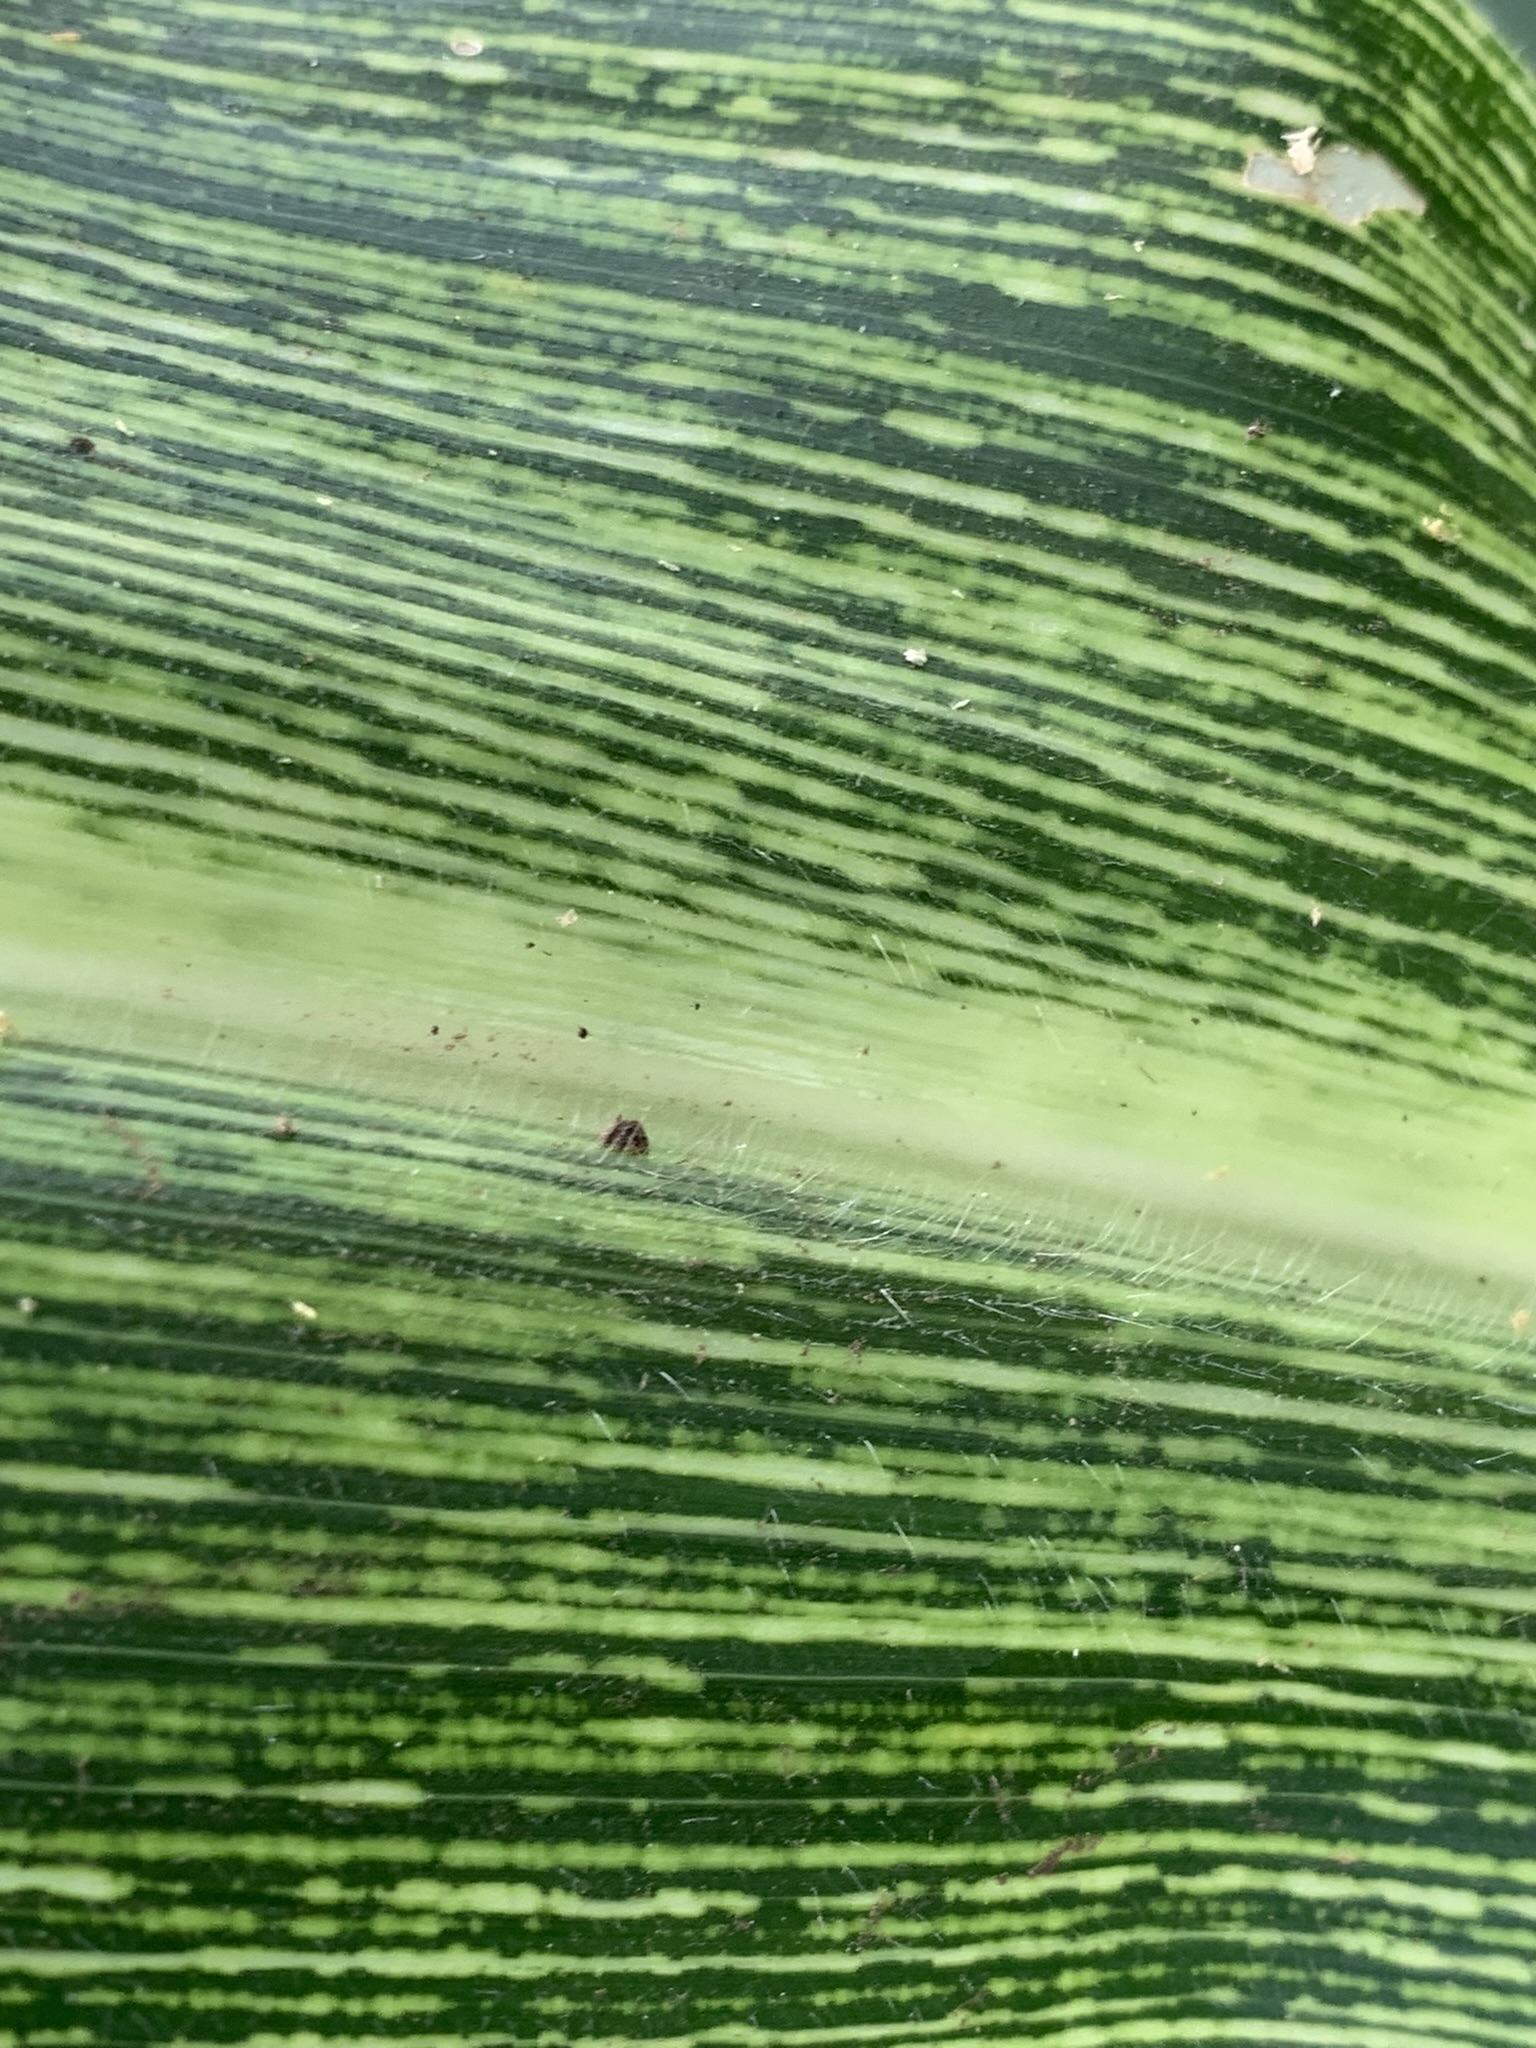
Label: MSV